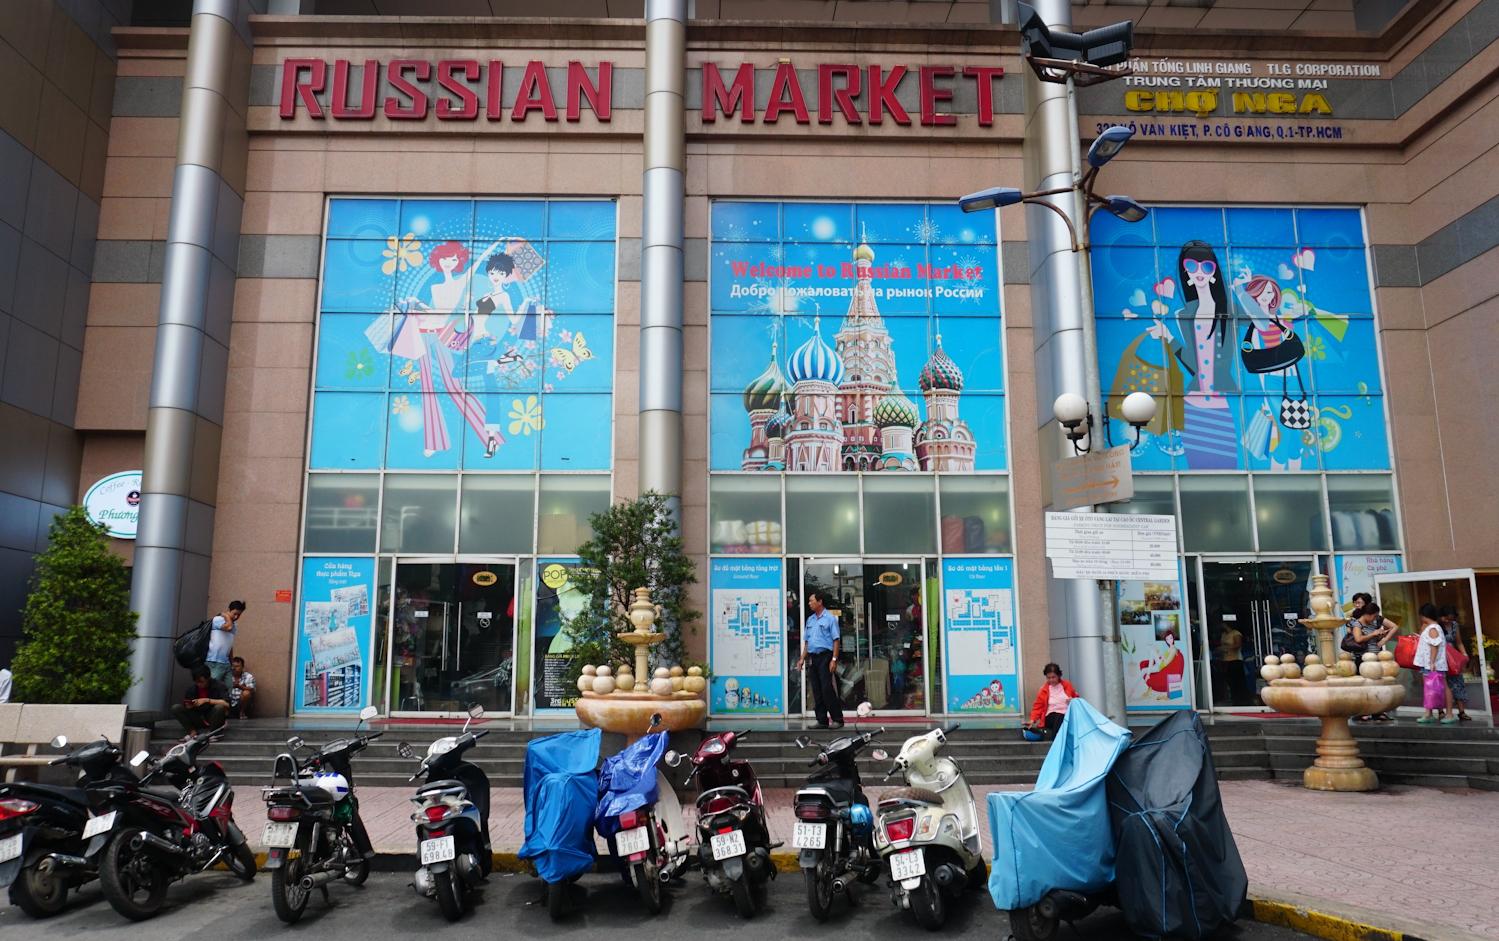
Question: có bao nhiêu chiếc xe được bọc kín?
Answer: có ba chiếc xe được bọc kín